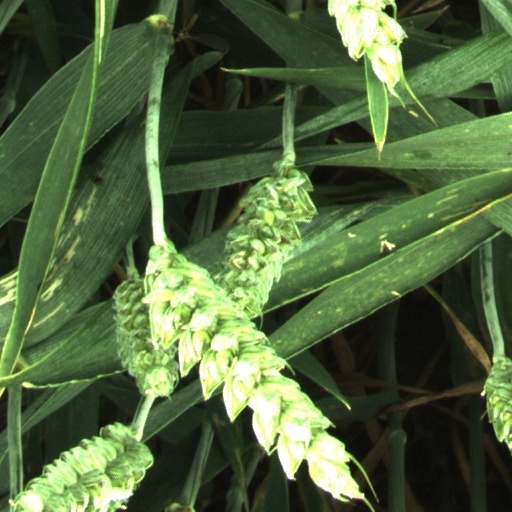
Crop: wheat